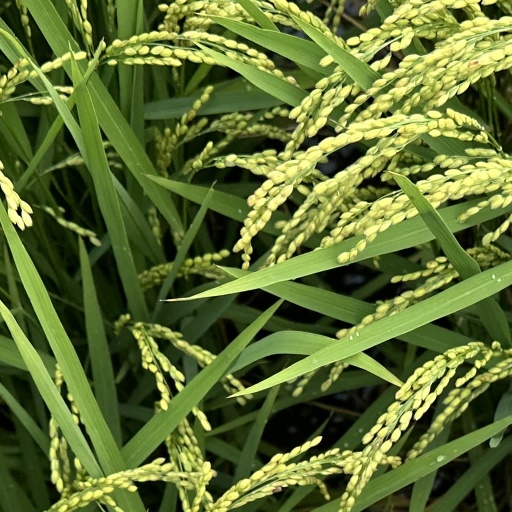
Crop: rice